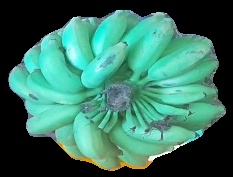
Variety: elakki-bale
Grade: grade2